Richard Solomon (barrister)

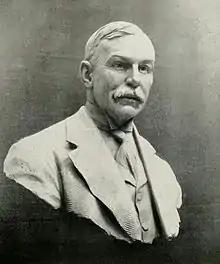
Bust by Francis Derwent Wood, commissioned posthumously for the Houses of Parliament, Cape Town.

Sir Richard Solomon, (18 October 1850 – 10 November 1913) was a South African attorney and legislator. He was a member of Parliament and the Attorney General of the Cape Colony and Attorney General, Lieutenant-Governor, and Agent-General of the Transvaal Colony. After serving as Agent-General of the Transvaal from 1907 to the creation of the Union of South Africa in 1910, Solomon was the first High Commissioner of South Africa to the United Kingdom to his death in 1913.